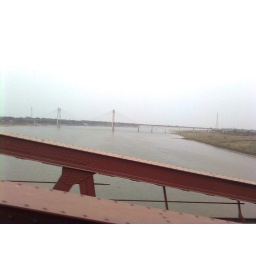
nany bridge over yamuna river